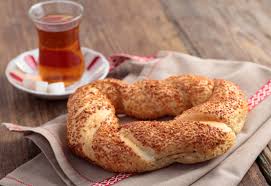
Yemek: simit